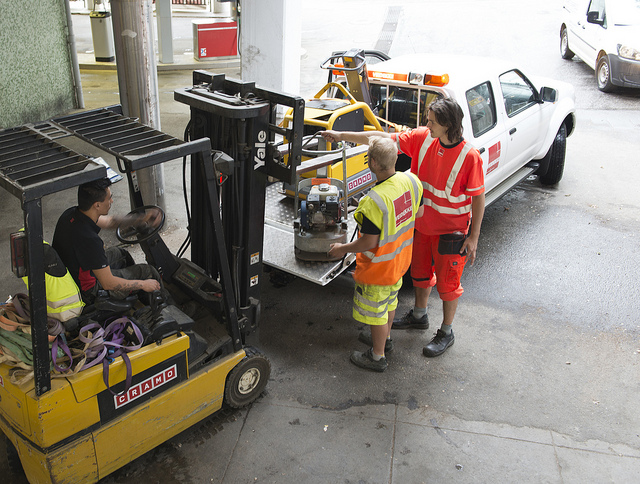
Workers in uniforms next to a truck and construction equipment

Three men loading something on the back of a truck.

A fork lift sitting behind a white city truck.